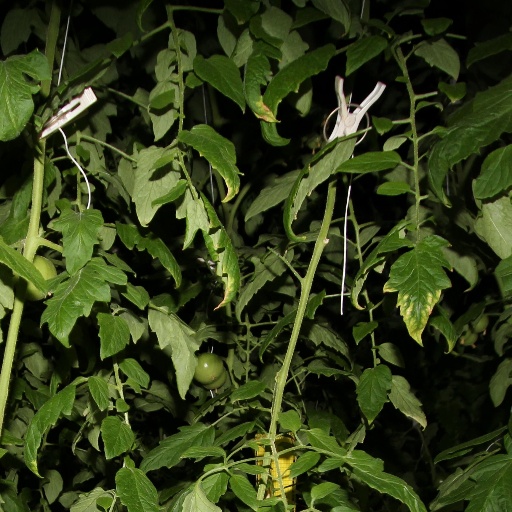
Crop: tomato